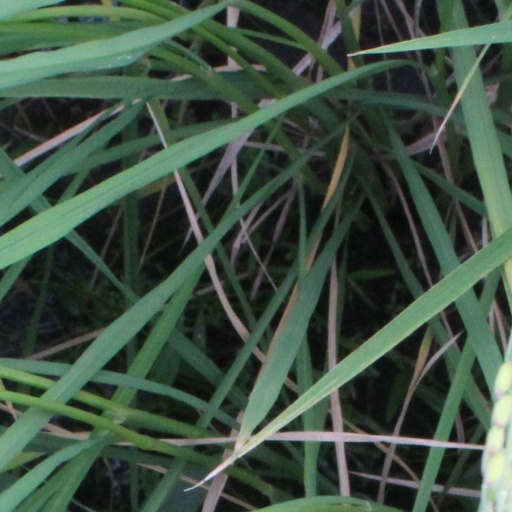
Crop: rice